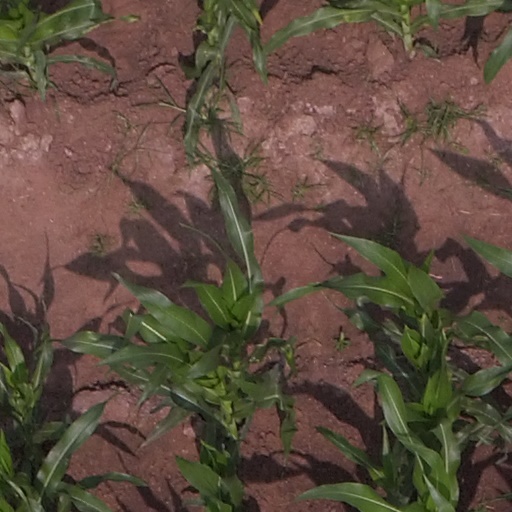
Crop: maize; corn